Imran Hasnee

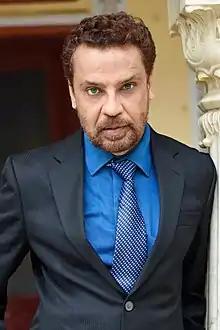

Imran Hasnee (born 1 December 1972) is an Indian actor and paranormal investigator. who has worked in the Indian cinema as well as British and American films. Known for films "A Mighty Heart" and "Slumdog Millionaire", "Paan Singh Tomar". He also played lead as well as character roles.